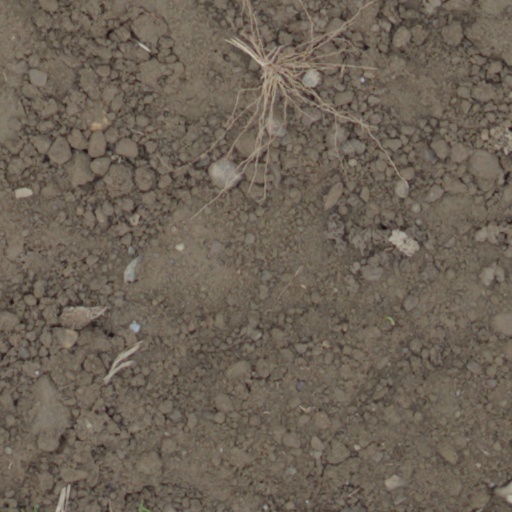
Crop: wheat